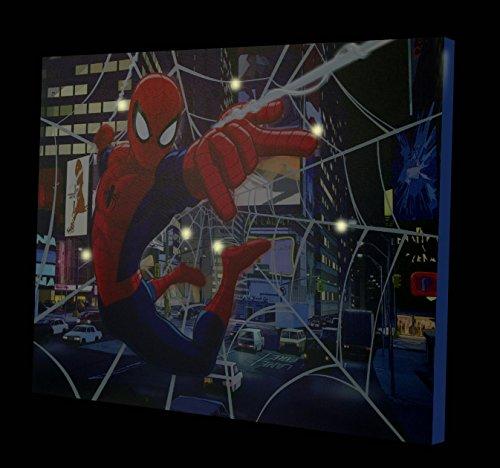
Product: Marvel Spider-Man LED Canvas Wall Art
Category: Home & Kitchen | Wall Art | Posters & Prints
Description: Perfect for any Spider-Man fan.
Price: $17.90
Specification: ProductDimensions:15.8x11.5x0.5inches|ItemWeight:1.15pounds|ShippingWeight:1.15pounds(Viewshippingratesandpolicies)|DomesticShipping:ItemcanbeshippedwithinU.S.|InternationalShipping:ThisitemcanbeshippedtoselectcountriesoutsideoftheU.S.LearnMore|ASIN:B017EPF34G|Itemmodelnumber:WN200916|Manufacturerrecommendedage:36months-15years